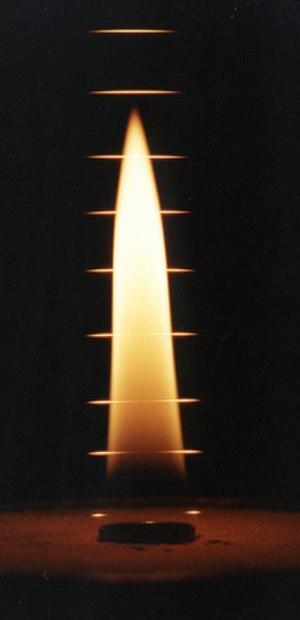
Le carbure de silicium est un composé chimique de formule SiC. C'est une céramique ultraréfractaire ultradure semiconductrice synthétique, qu'on peut trouver dans la nature sous la forme d'un minéral très rare, la moissanite.